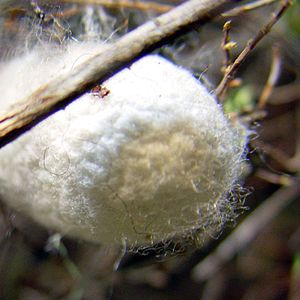
Silke
Silkesommerfuglens kokon, som er råmaterialet til silke.
Silke er fibre, som silkesommerfuglen spinder om kokonen. Den lever af bladene af træet Hvid Morbær. Skyrækker-Silkesommerfuglen producerer en grovere type end dens artsfæller.